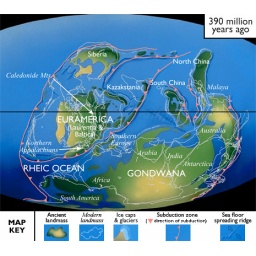
By this time period and after our area of North America is above water and undergoing erosion, not rock formation.